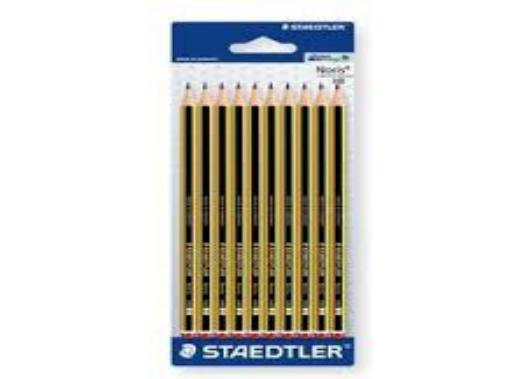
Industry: Necessities